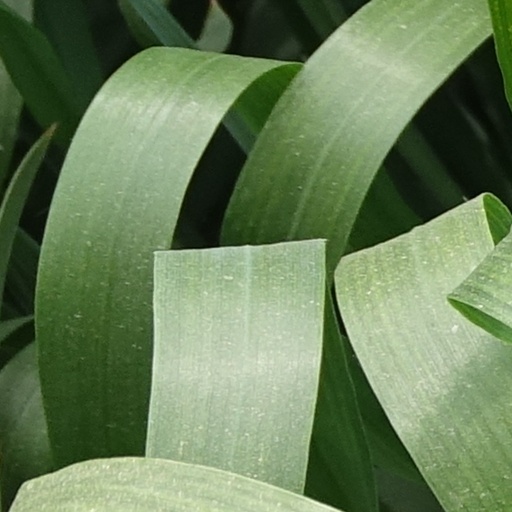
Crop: wheat